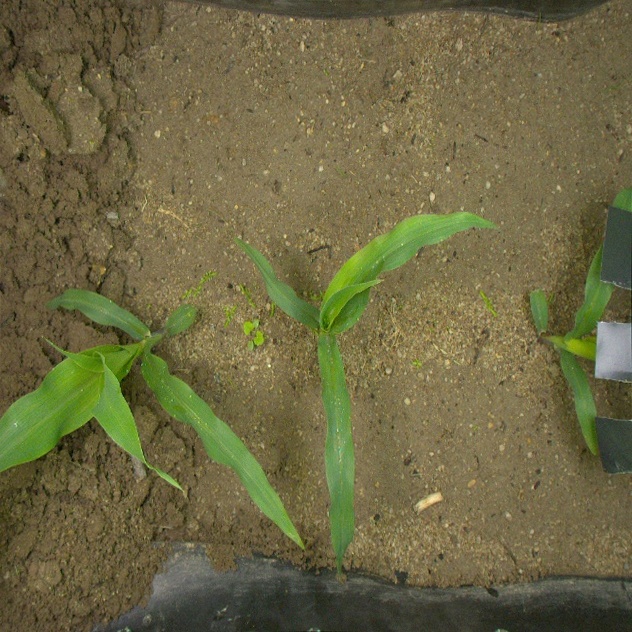
Crop: maize
Objects: maize, maize, maize, stem_maize, stem_maize, stem_maize